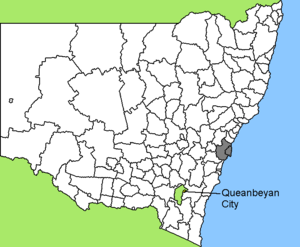
La ville de Queanbeyan est une ancienne zone d'administration locale située dans l'État de Nouvelle-Galles du Sud en Australie.